James Planché

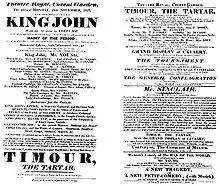
A playbill for the 1823 production of "King John" in which Planché introduced historically accurate costumes

In August 1823, in an issue of "The Album", he published an article saying that more attention should be paid to the time period of Shakespeare's plays, especially when it comes to costumes. In the same year, a casual conversation led to one of Planché's more lasting effects on British theatre. He observed to Charles Kemble, the manager of Covent Garden, that "while a thousand pounds were frequently lavished upon a Christmas pantomime or an Easter spectacle, the plays of Shakespeare were put upon the stage with makeshift scenery, and, at the best, a new dress or two for the principal characters". Kemble "saw the possible advantage of correct appliances catching the taste of the town", and agreed to give Planché control of the costuming for the upcoming production of "King John", if he would carry out the research, design the costumes and superintend the production. Planché had little experience in this area and sought the help of antiquaries such as Francis Douce and Sir Samuel Meyrick. The research involved sparked Planché's latent antiquarian interests; these came to occupy an increasing amount of his time later in life.